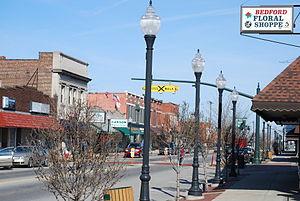
Bedford est une ville située dans le comté de Cuyahoga, dans l'État de l'Ohio, aux États-Unis. Elle se trouve dans la banlieue de Cleveland.